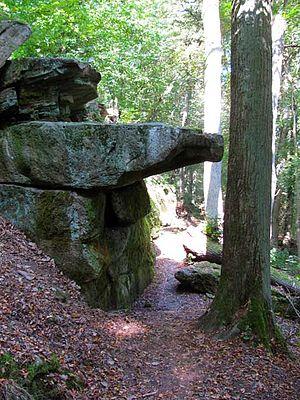
Les grottes de lutins de Bad Kissingen il s'agit d'une formation d'environ 20 falaises en grès bigarré qui se situe entre Bad Kissingen et Euerdorf, dans la vallée de la Saale franconienne en Bavière.